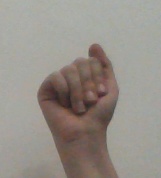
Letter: saad